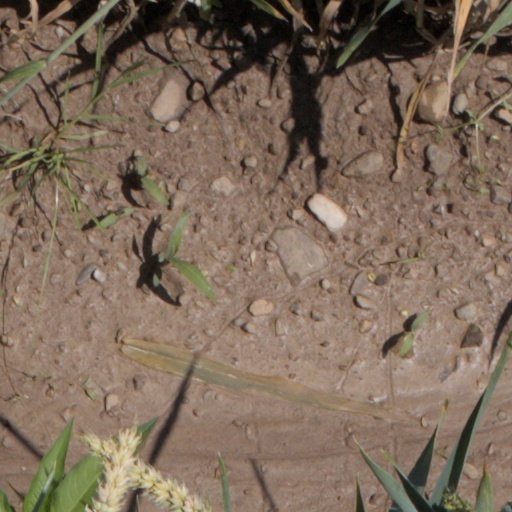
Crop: wheat